Paris Air Show

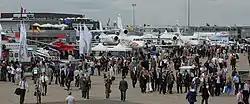
The first day of the 2007 Paris Air Show

The Paris Air Show ("Salon du Bourget") is a trade fair and air show held in odd years at Paris–Le Bourget Airport in France. Organized by the French aerospace industry's primary representative body, the "Groupement des industries françaises aéronautiques et spatiales" (GIFAS), it is the largest air show and aerospace-industry exhibition event in the world, measured by number of exhibitors and size of exhibit space, followed by UK's Farnborough Air Show, Dubai Air Show, and Singapore Airshow.